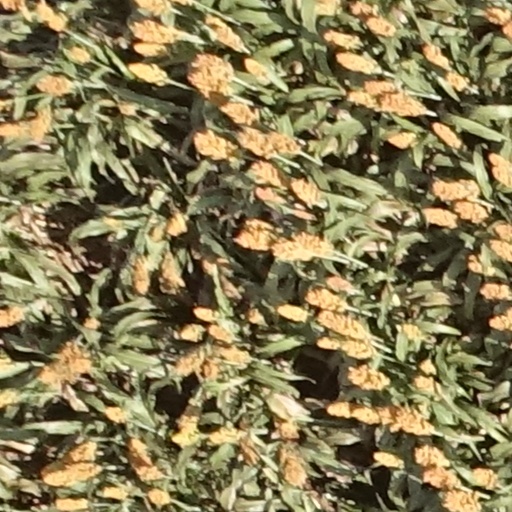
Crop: sorghum